Tarumanagara University

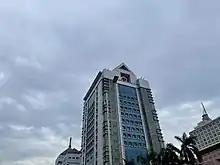
Tarumanagara University Campus II building

The university offers Bachelor's and master's degree programs, as well as Doctoral degrees by research.